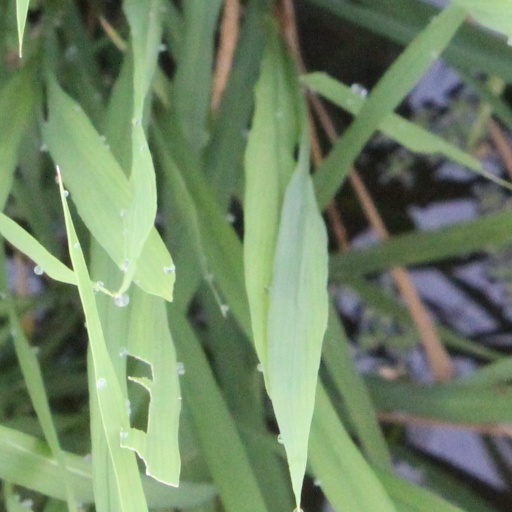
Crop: rice